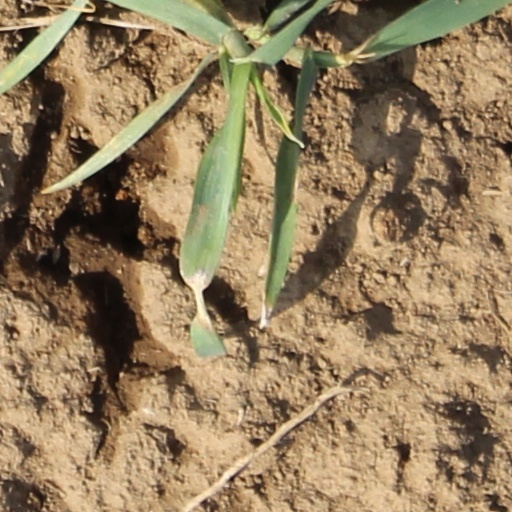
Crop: wheat